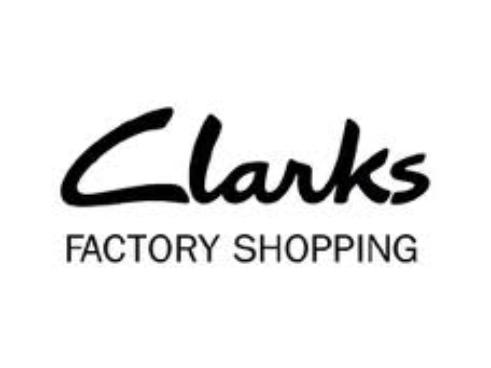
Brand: Clarks
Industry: Clothes